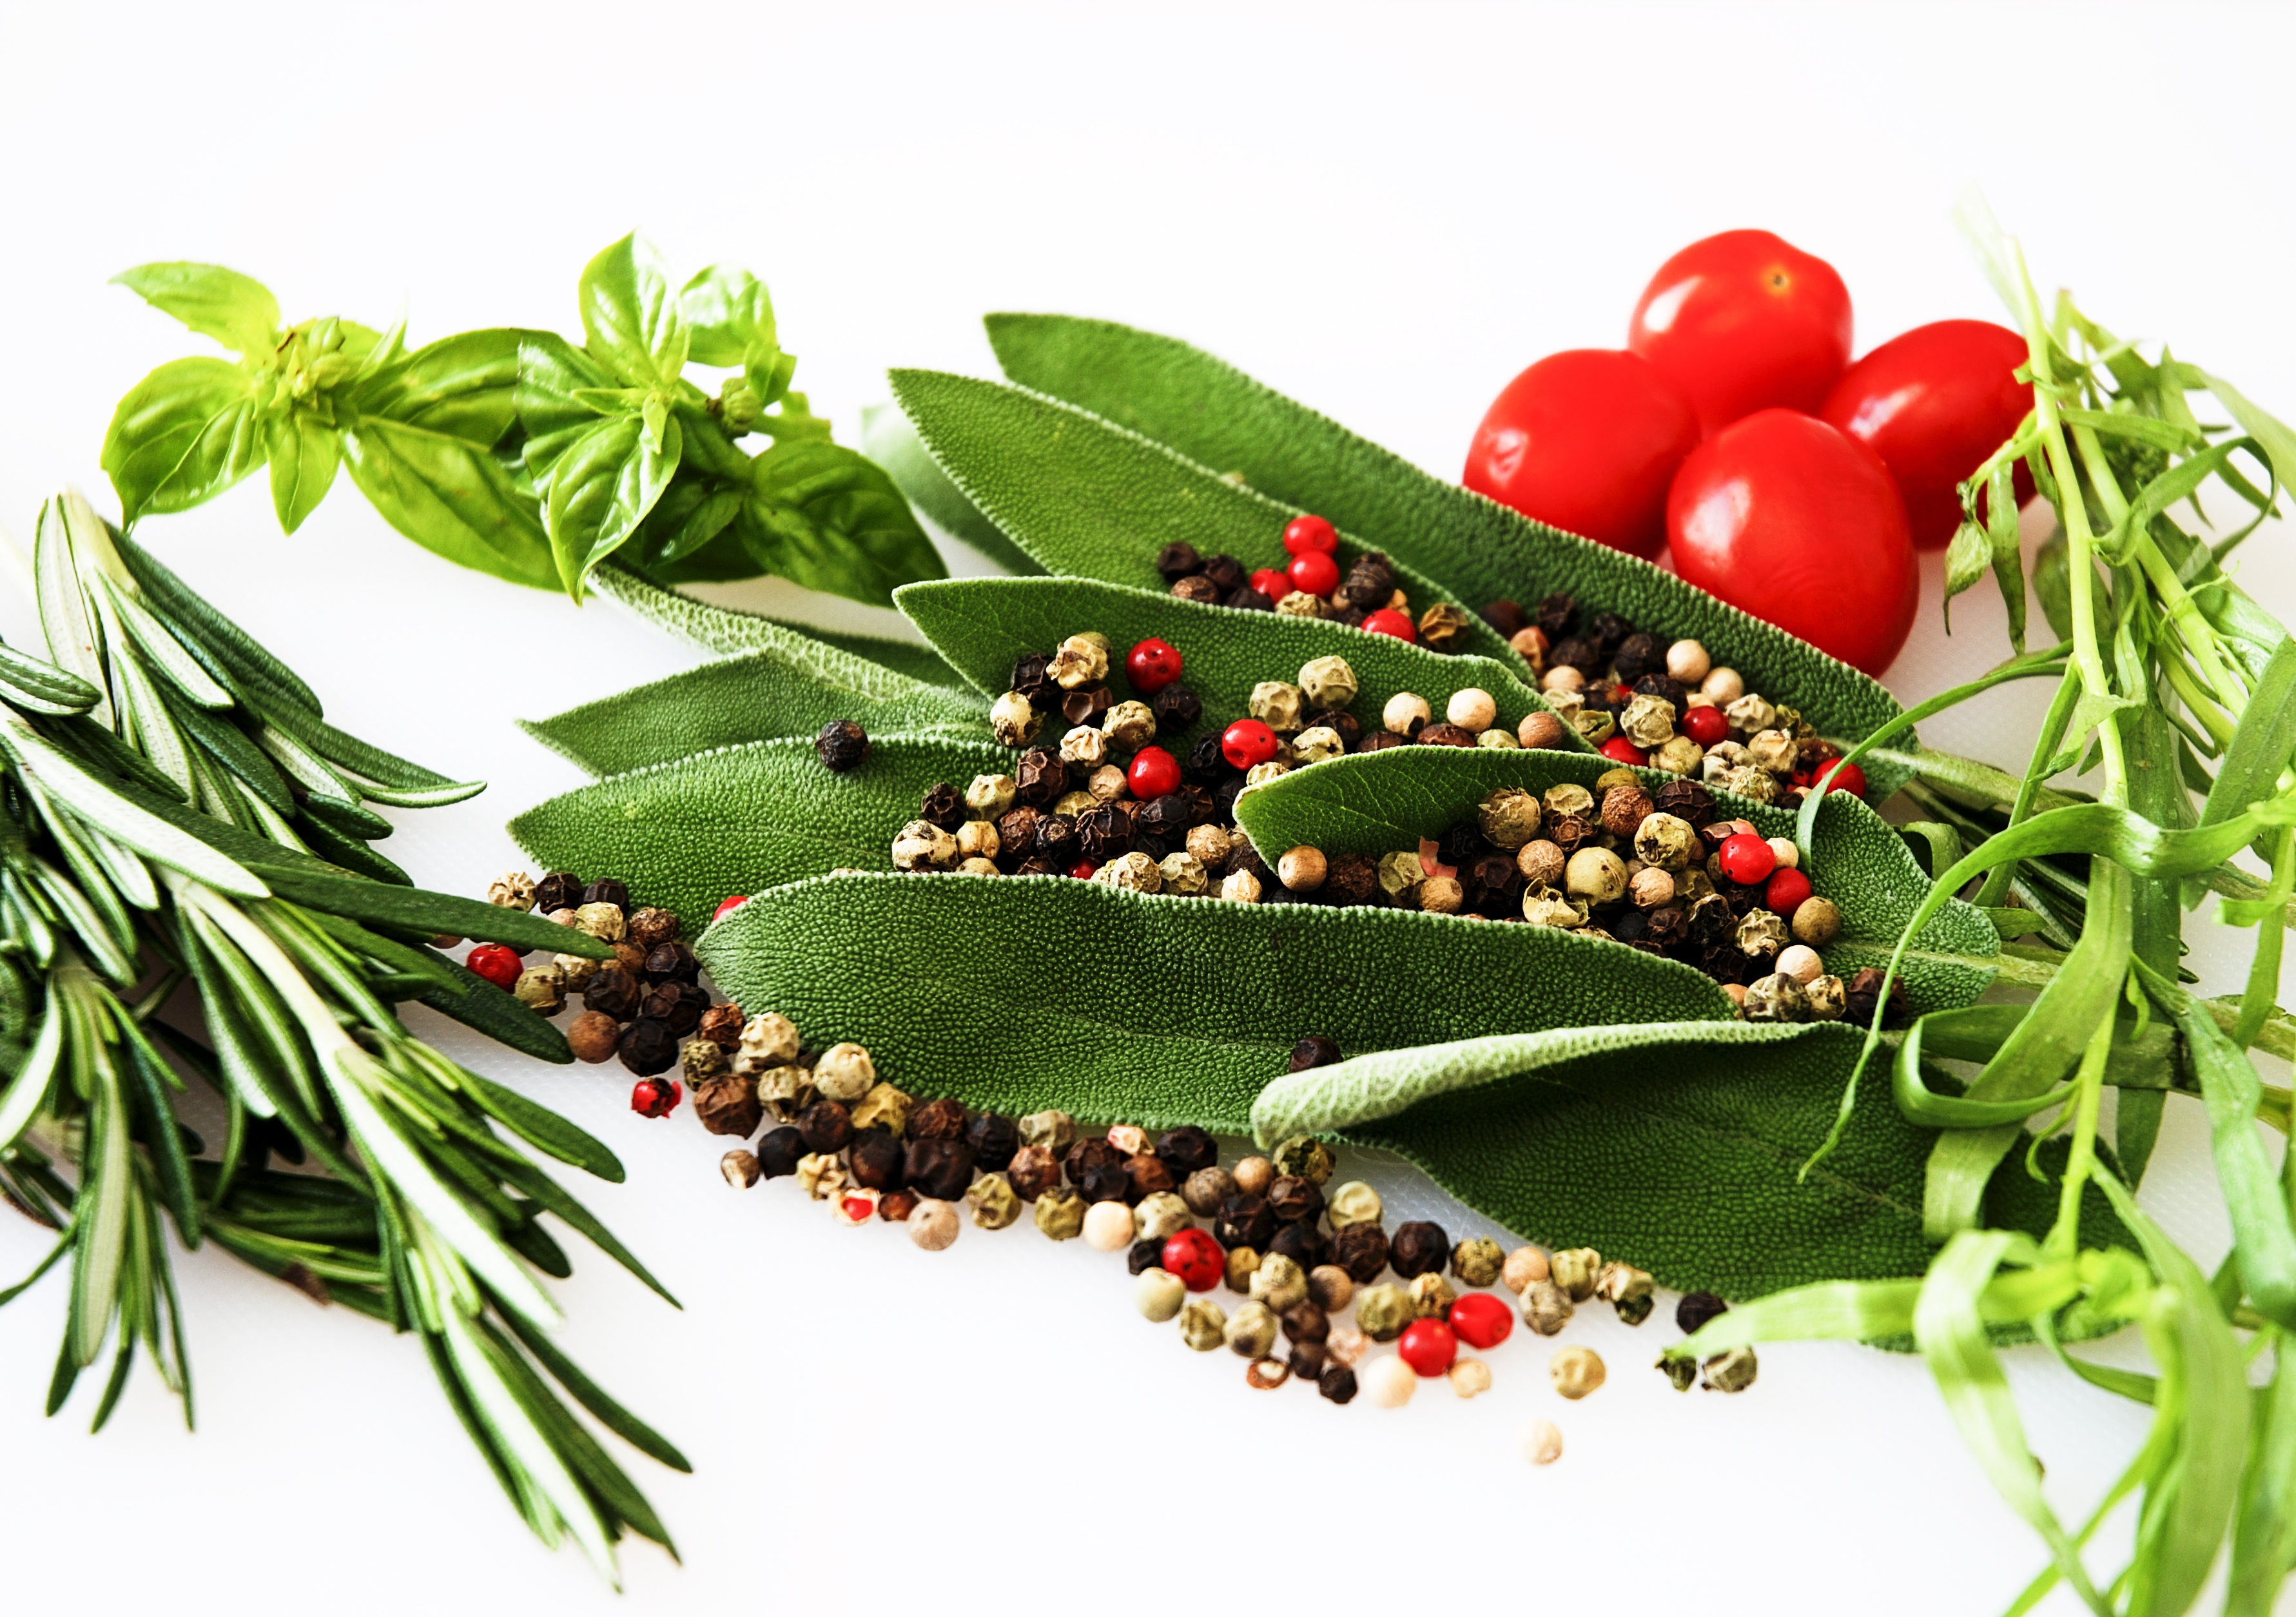
nature, branch, plant, fruit, berry, leaf, aroma, food, green, pepper, cooking, ingredient, herb, produce, fresh, healthy, basil, holly, sage, shrub, spices, fragrant, herbs, thyme, rosemary, aromatic, flavor, herbal, flowering plant, land plant